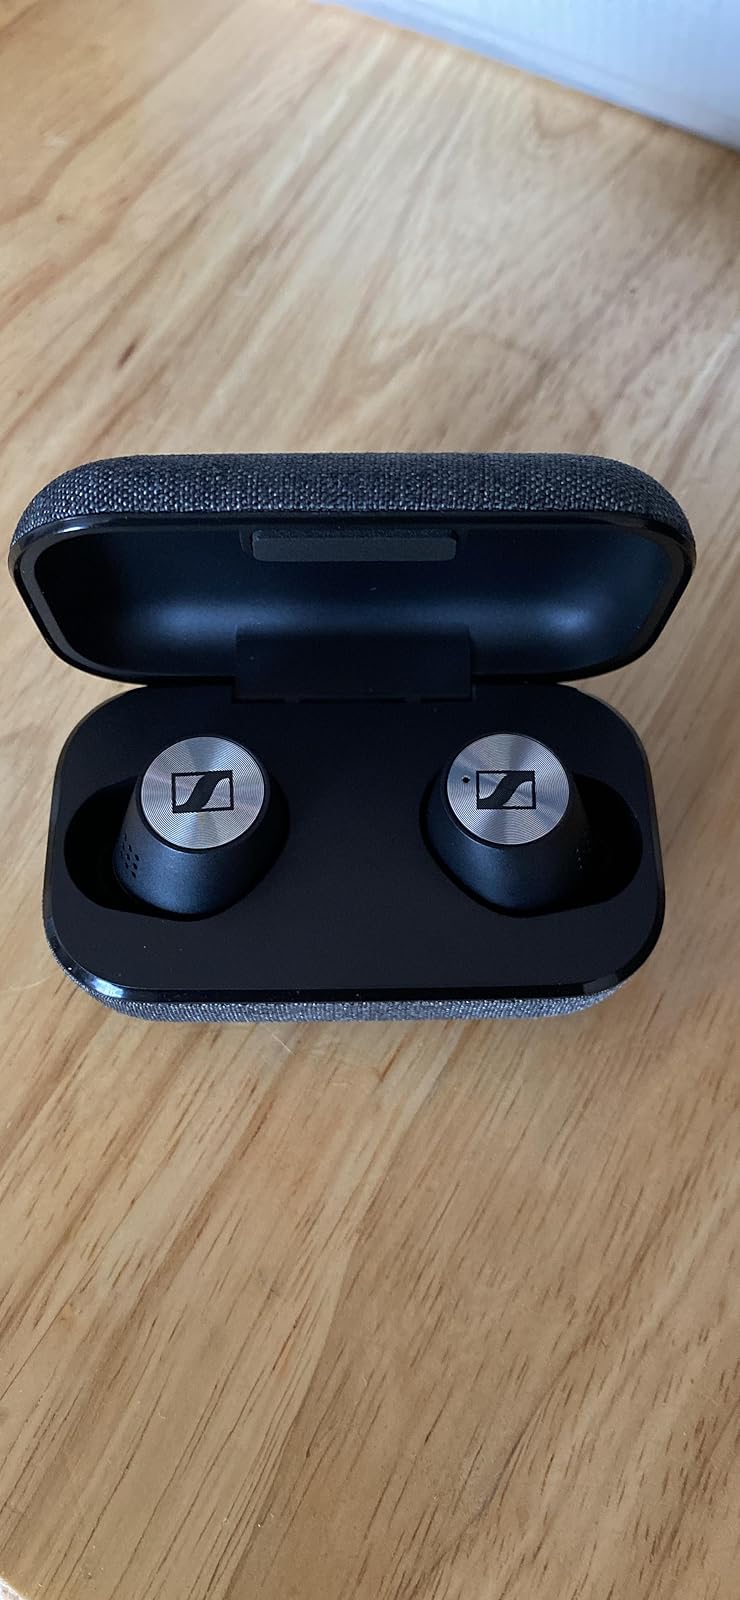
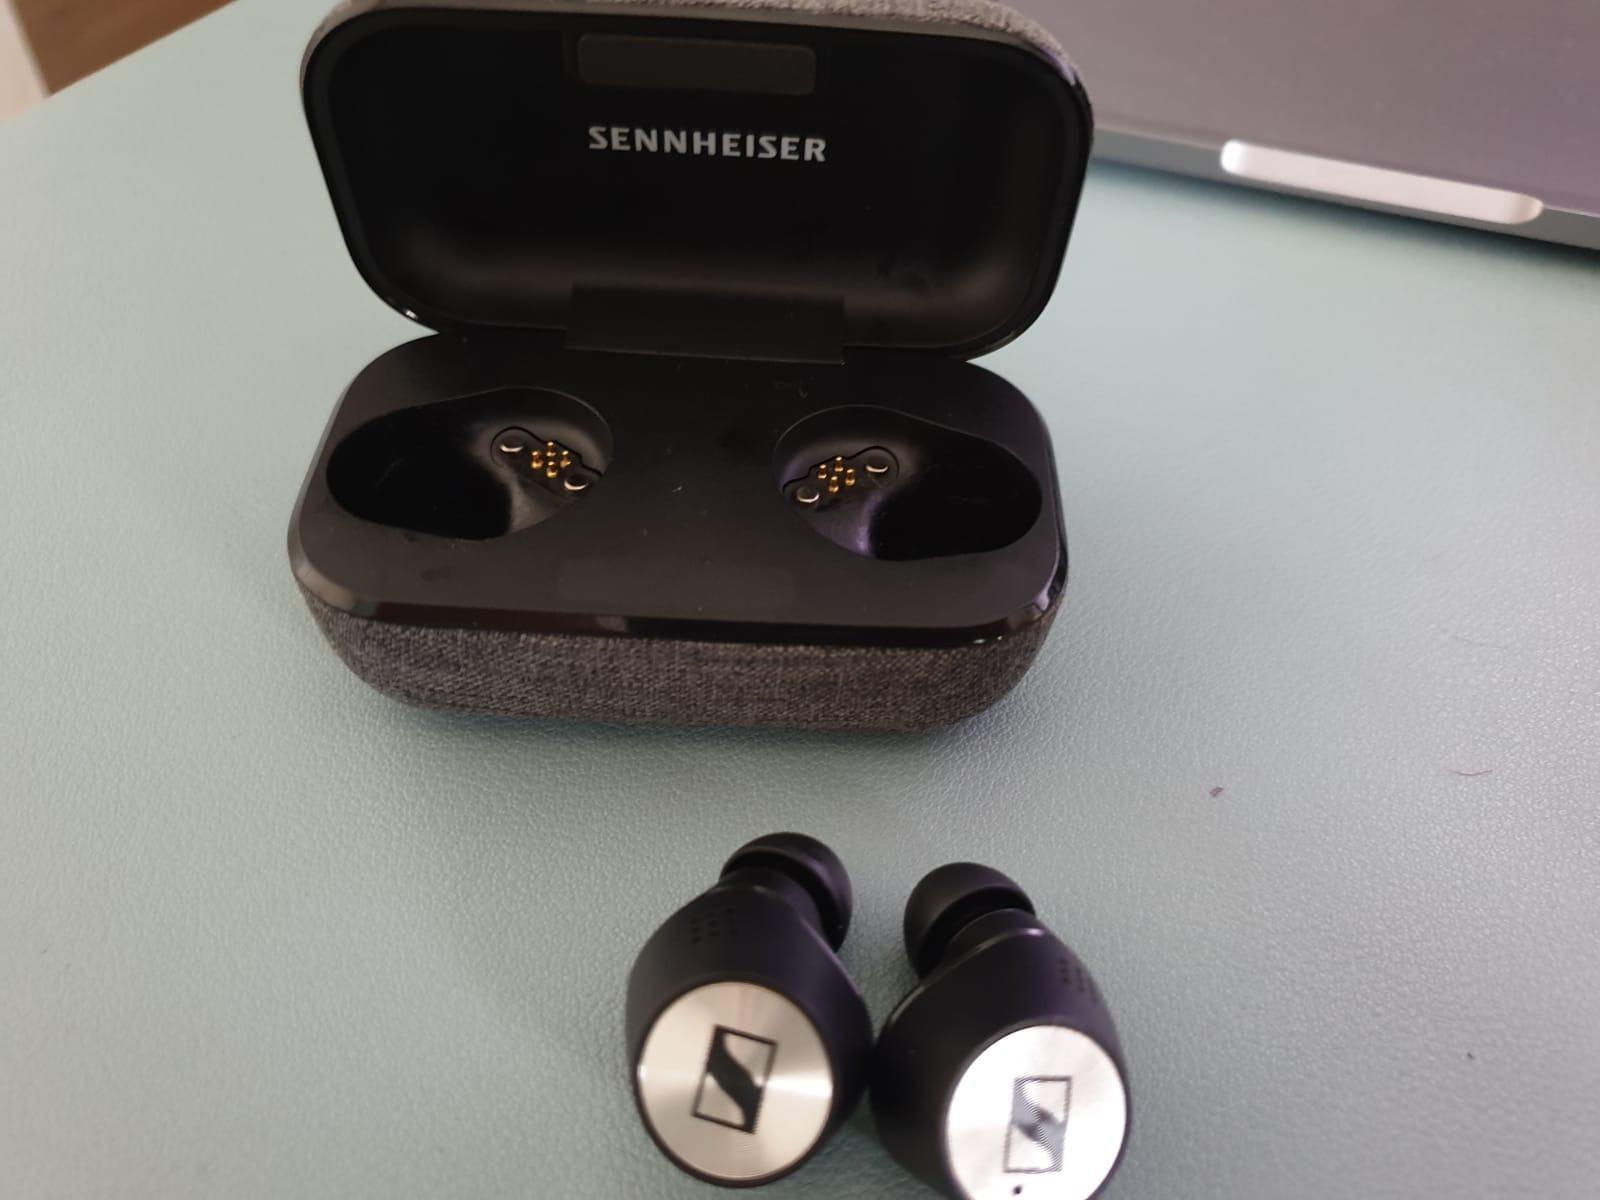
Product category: earbuds
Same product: yes